Canada–United States relations

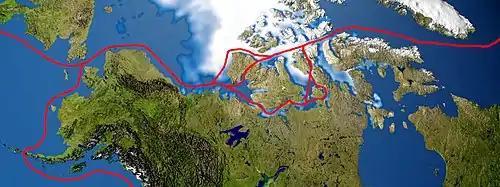
Popular routes on the Northwest Passage

In March 2025, Mark Carney vowed to "win the trade war" against U.S. President Donald Trump, who had imposed tariffs on Canadian goods and suggested annexing Canada as the 51st state. Carney condemned Trump's "unjustified tariffs" and pledged retaliatory measures until the U.S. "shows respect." In light of increased hostility between the two nations, the prime minister claimed that the economic and military cooperation that Canada and the US once had was permanently altered to the point of the previously positive relations being over. Mark Carney's victory in the Canadian election signals a shift in the country's relationship with the United States, as he aims to reduce dependence on U.S. policies. Carney has vowed to combat U.S. tariffs and protect Canadian interests, focusing on strengthening ties with Europe and Asia. Prime Minister Carney and President Trump formally met for the first time at the White House on May 6, 2025, nearly two months after Carney replaced Trudeau in office.